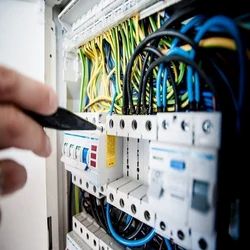
Label: All_Electricals_and_mechanical_works_annual_maintenance.